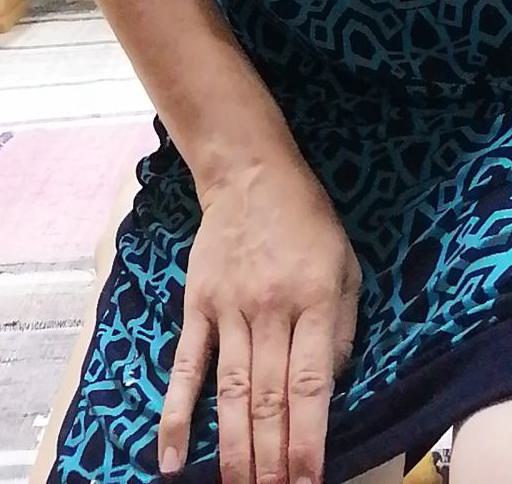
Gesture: no_gesture